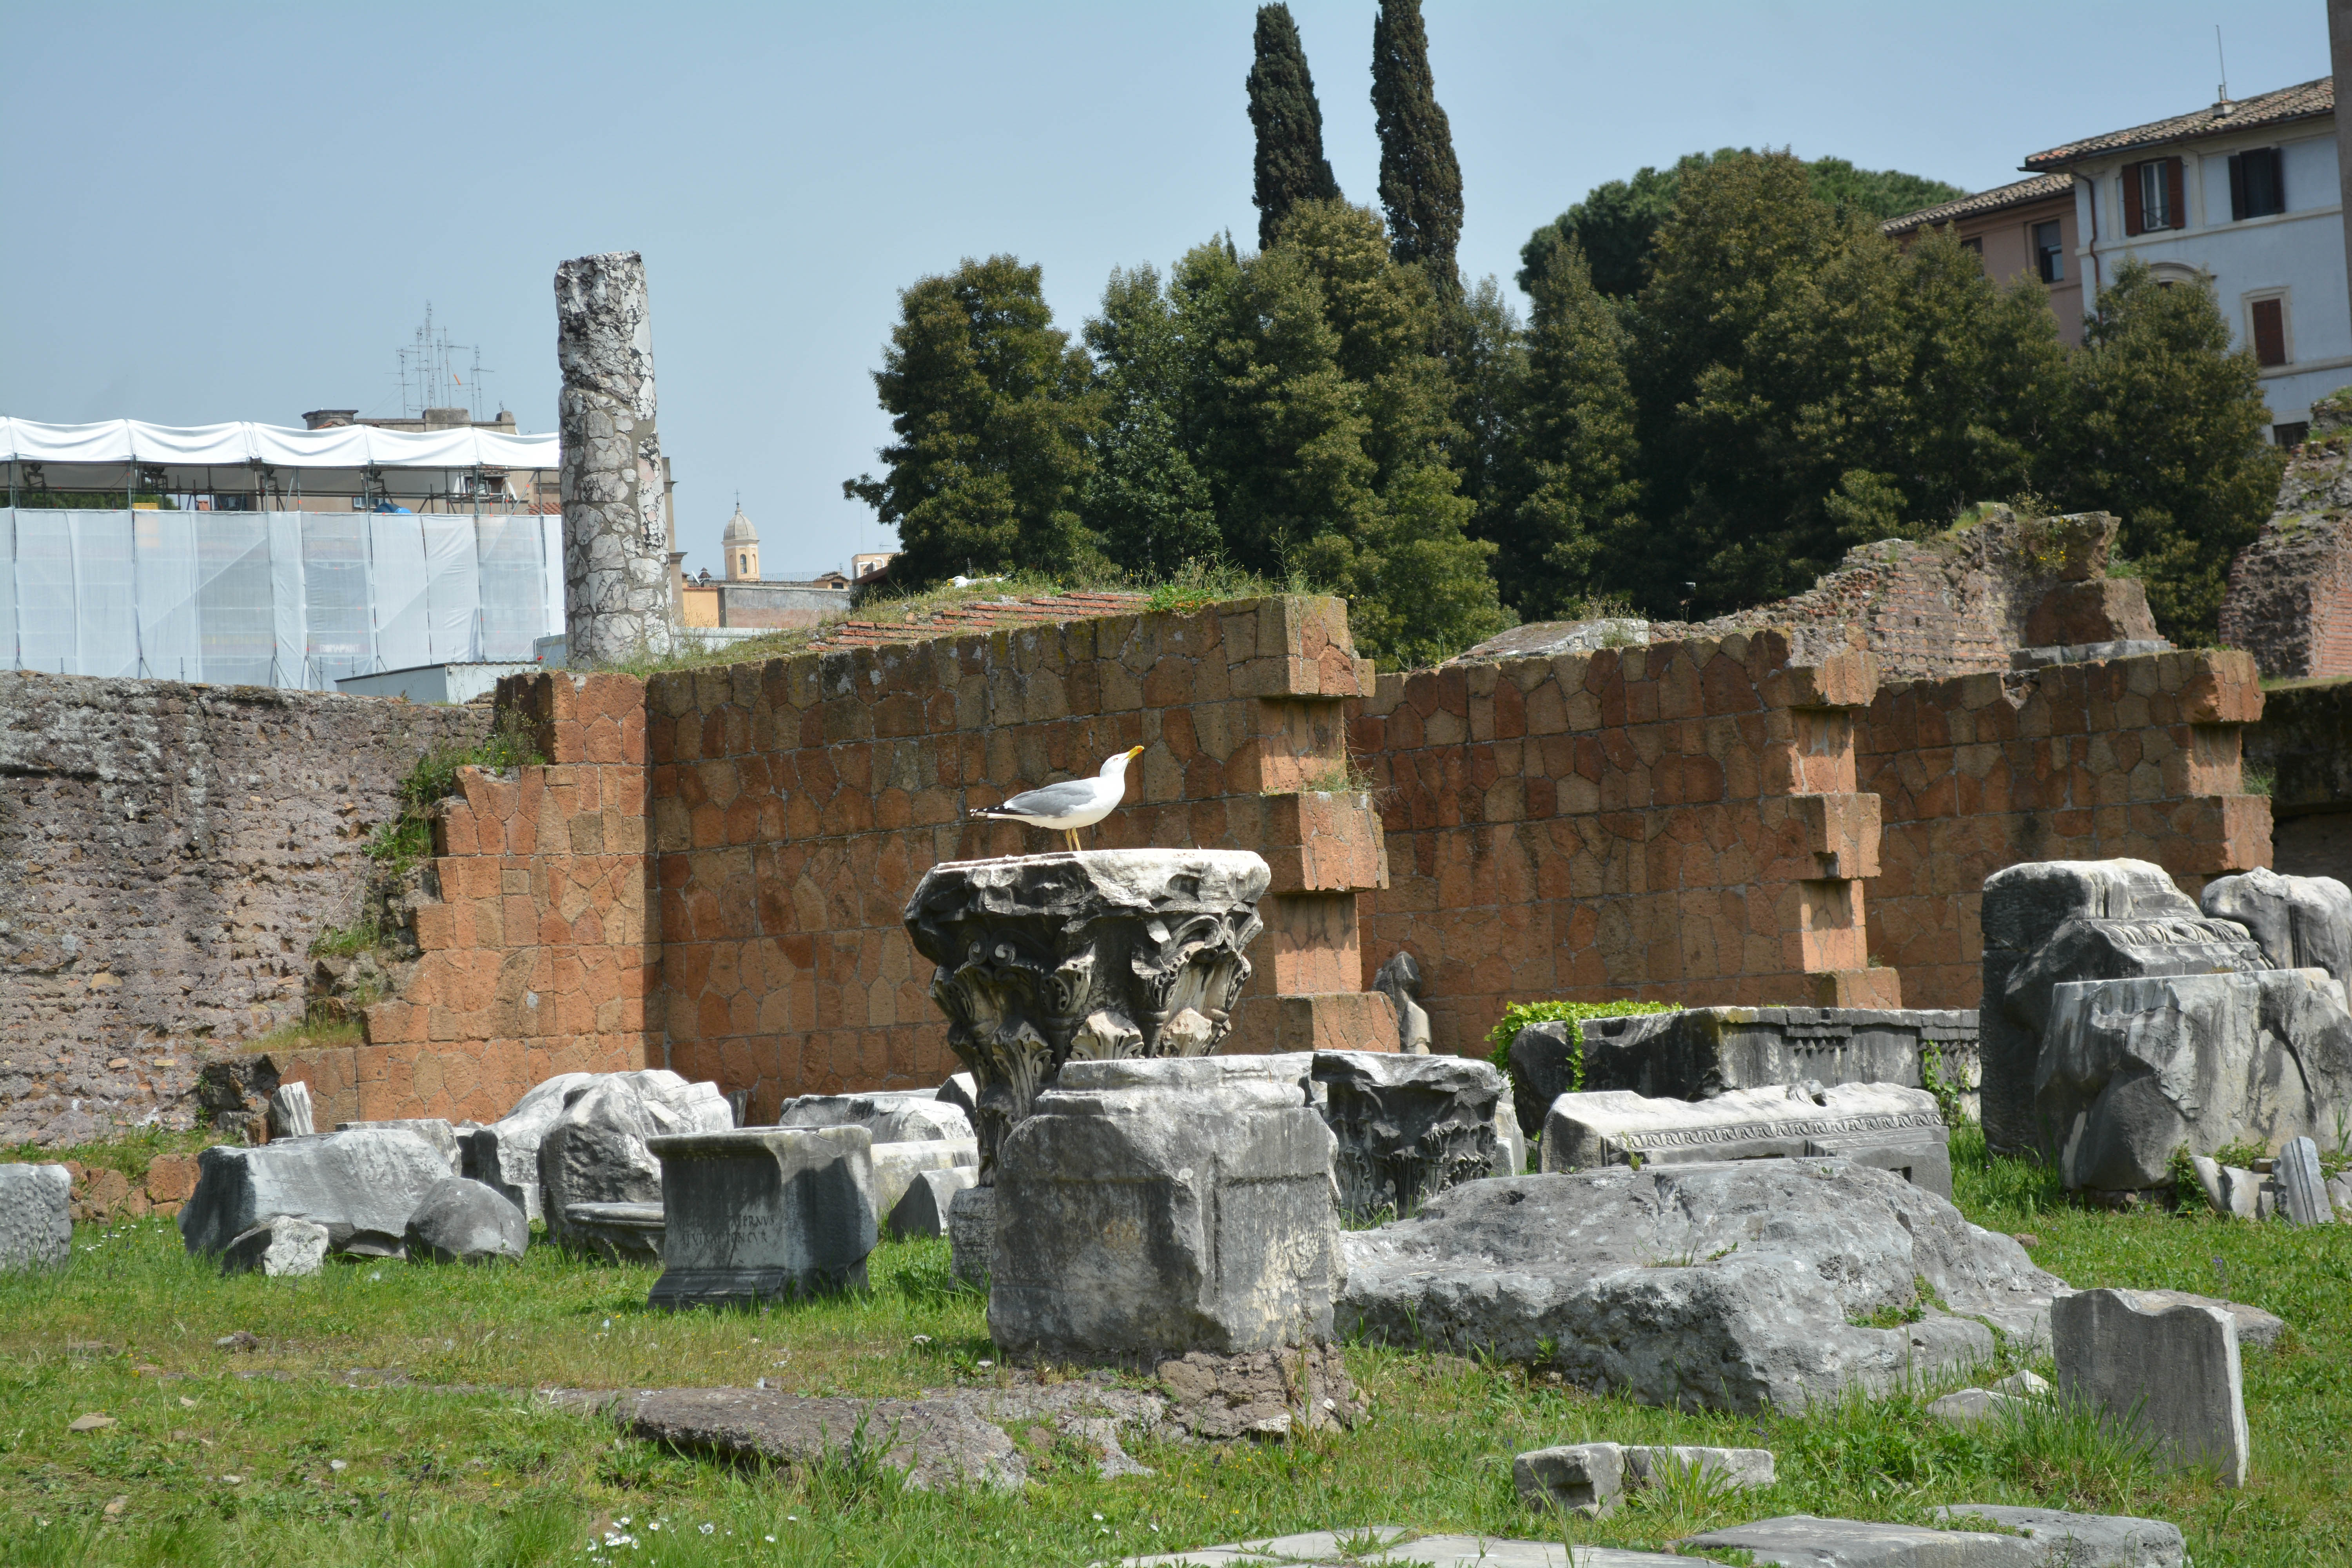
wall, monument, ruins, archaeological site, ancient history